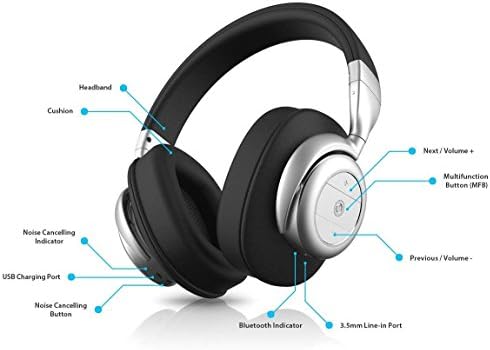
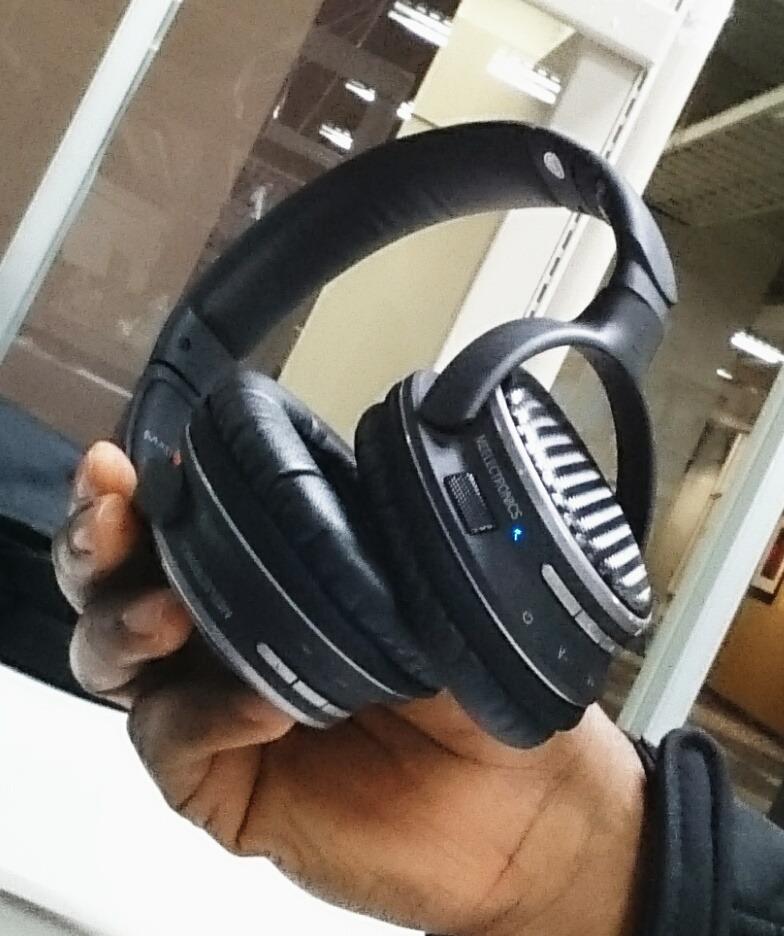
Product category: headphones
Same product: no